Sapa (Prague)

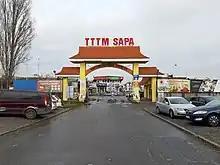
Entrance to TTTM Sapa, 2023

Sapa, officially TTTM Sapa, sometimes called Prague's Little Hanoi, or simply Prague's Hanoi, is the largest Vietnamese enclave in the Czech Republic, located in Libuš and Kunratice districts. It was created in the area of a former poultry farm around 2000 and is often referred to as a "city within a city" by the media. After Ukrainians and Slovaks, the Vietnamese are the largest ethnic minority in the country, with Sapa being the so-called Czech "Vietnamese capital". Sapa offers many restaurants, food stands, specialized grocery stores, a warehouse club called Tamda Foods, warehouses, tutoring and childcare services, places for meetings, social events, and a Buddhist temple. The total area of Sapa is , and around seven thousand people work there.